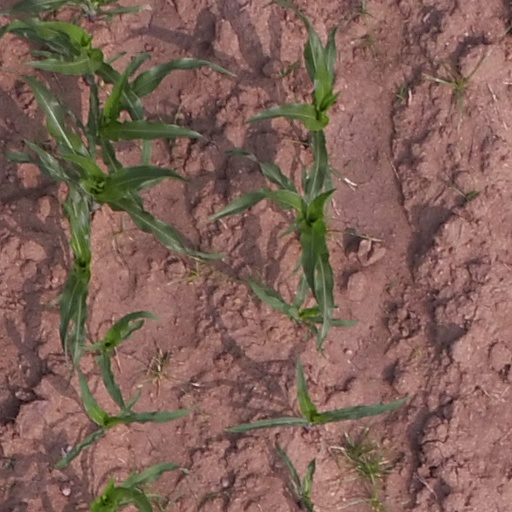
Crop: maize; corn